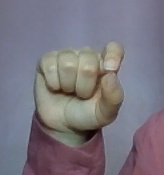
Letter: fa